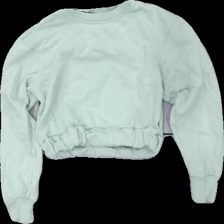
View: front
Type: Sweater
Category: Children
Brand: Lager 157
Colors: Green
Material: 100% cott
Cut: Regular, Cropped
Size: 140
Price range: <50
Recommended usage: Reuse